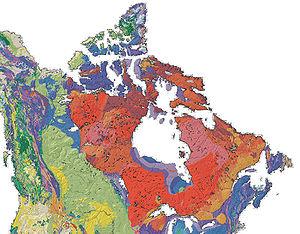
L'histoire du Canada aborde le Canada, monarchie constitutionnelle qui occupe la partie septentrionale du sous-continent nord-américain, sous un angle historique, depuis ses origines jusqu'à nos jours.
Le Canada est un pays situé dans la partie septentrionale de l'Amérique du Nord. Monarchie constitutionnelle à régime parlementaire constituée en fédération, composée de dix provinces et trois territoires, le pays est encadré par l'océan Atlantique à l'est, l'océan Arctique au nord et l'océan Pacifique à l'ouest. Le Canada comprend deux frontières terrestres avec les États-Unis, l'une au sud et l'autre au nord-ouest avec l'Alaska, ainsi qu'une frontière maritime avec la France, par le biais de l'archipel de Saint-Pierre-et-Miquelon, et le Danemark, par le biais du Groenland. Le territoire terrestre canadien s'étend sur 10 millions de kilomètres carrés, ce qui en fait le deuxième pays du monde pour la superficie après la Russie. En 2019, il compte plus de 37 millions d'habitants et est ainsi le 37ᵉ pays du monde en ce qui concerne la population. Le territoire contient plus de 31 700 lacs, ce qui fait du Canada l'un des pays possédant les plus grandes réserves d'eau douce du globe. Les langues officielles au niveau fédéral sont l'anglais et le français. La capitale fédérale est Ottawa et la monnaie, le dollar canadien.
L'orogène du Nouveau-Québec, aussi connu sous le nom fosse du Labrador est une bande étroite de roches sédimentaires et ignées large de 160 km et longue de 1 200 km qui traverse le nord du Québec du lac Manicouagan au détroit d'Hudson. Cette ceinture orogénique d'origine protérozoïque sépare deux blocs adjacents d'origine archéenne, les provinces du Supérieur et de Rae du Bouclier canadien.